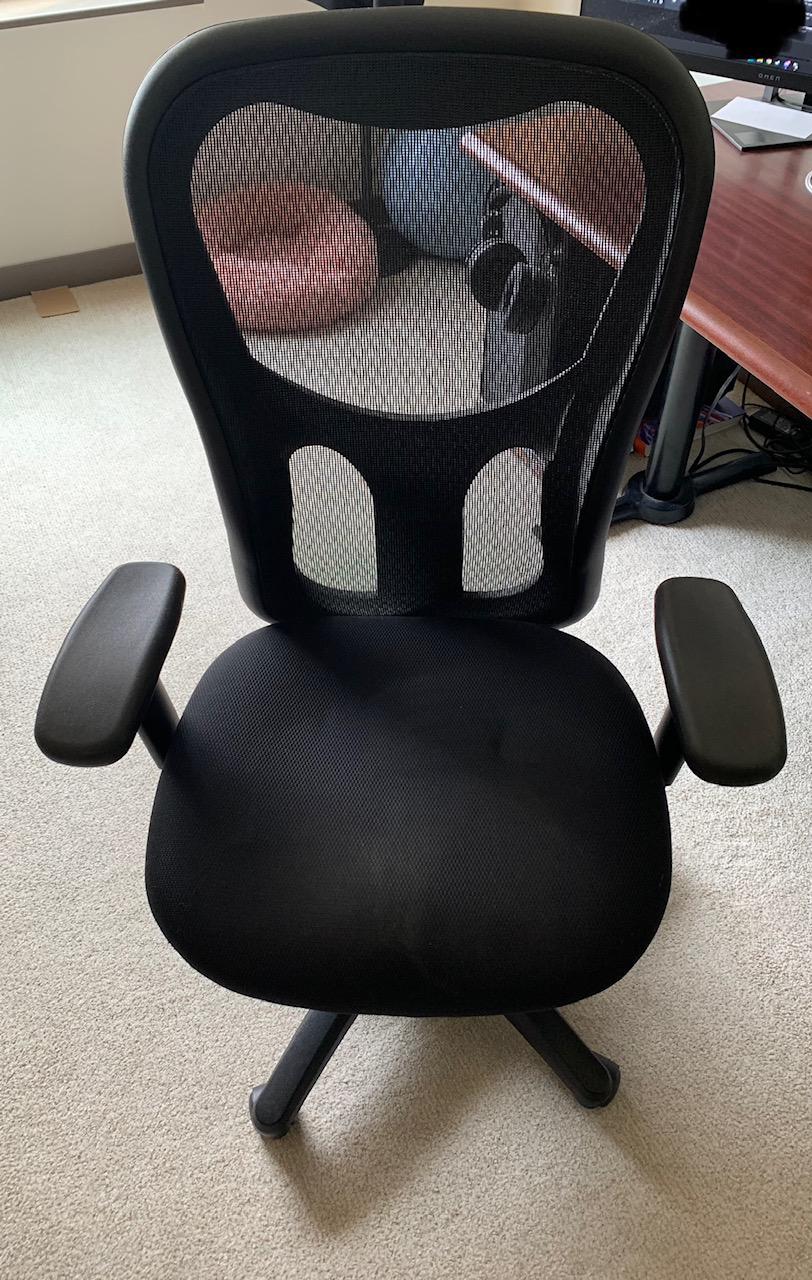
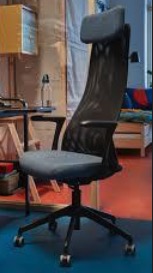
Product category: items_chair
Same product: no